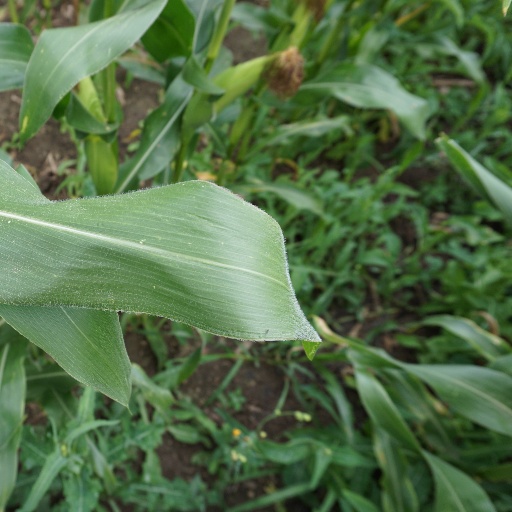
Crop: maize; corn